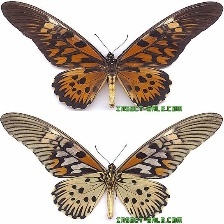
Species: AFRICAN GIANT SWALLOWTAIL